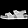
Label: Sandal